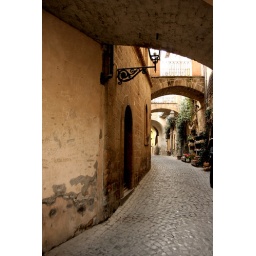
Picturesque local street in Orvieto...a suburb of Rome 90 minutes away by train